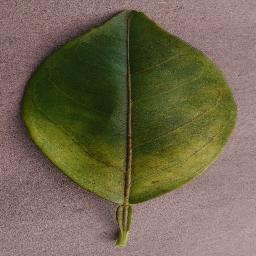
Label: Orange___Haunglongbing_(Citrus_greening)